Caraceni (company)

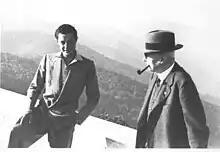
Gianni Agnelli (left) in a Domenico Caraceni suit. Picture from 1936.

Domenico combined Abruzzese and British techniques to develop a lighter and more fluid tailoring style. In 1933, he outlined his methods in a book titled "Orientamenti nuovi nella tecnica e nell’arte del sarto". His house became known for dressing notable clients including King George V, Edward VIII, the young Gianni Agnelli, and Josephine Baker.